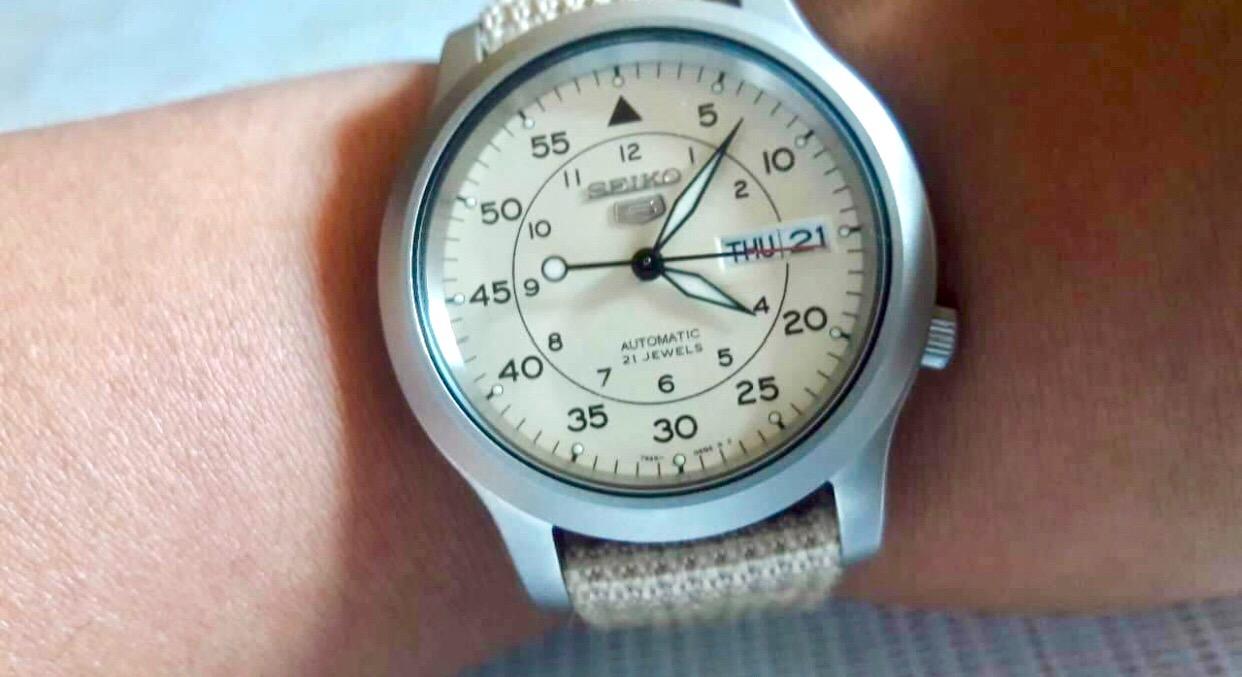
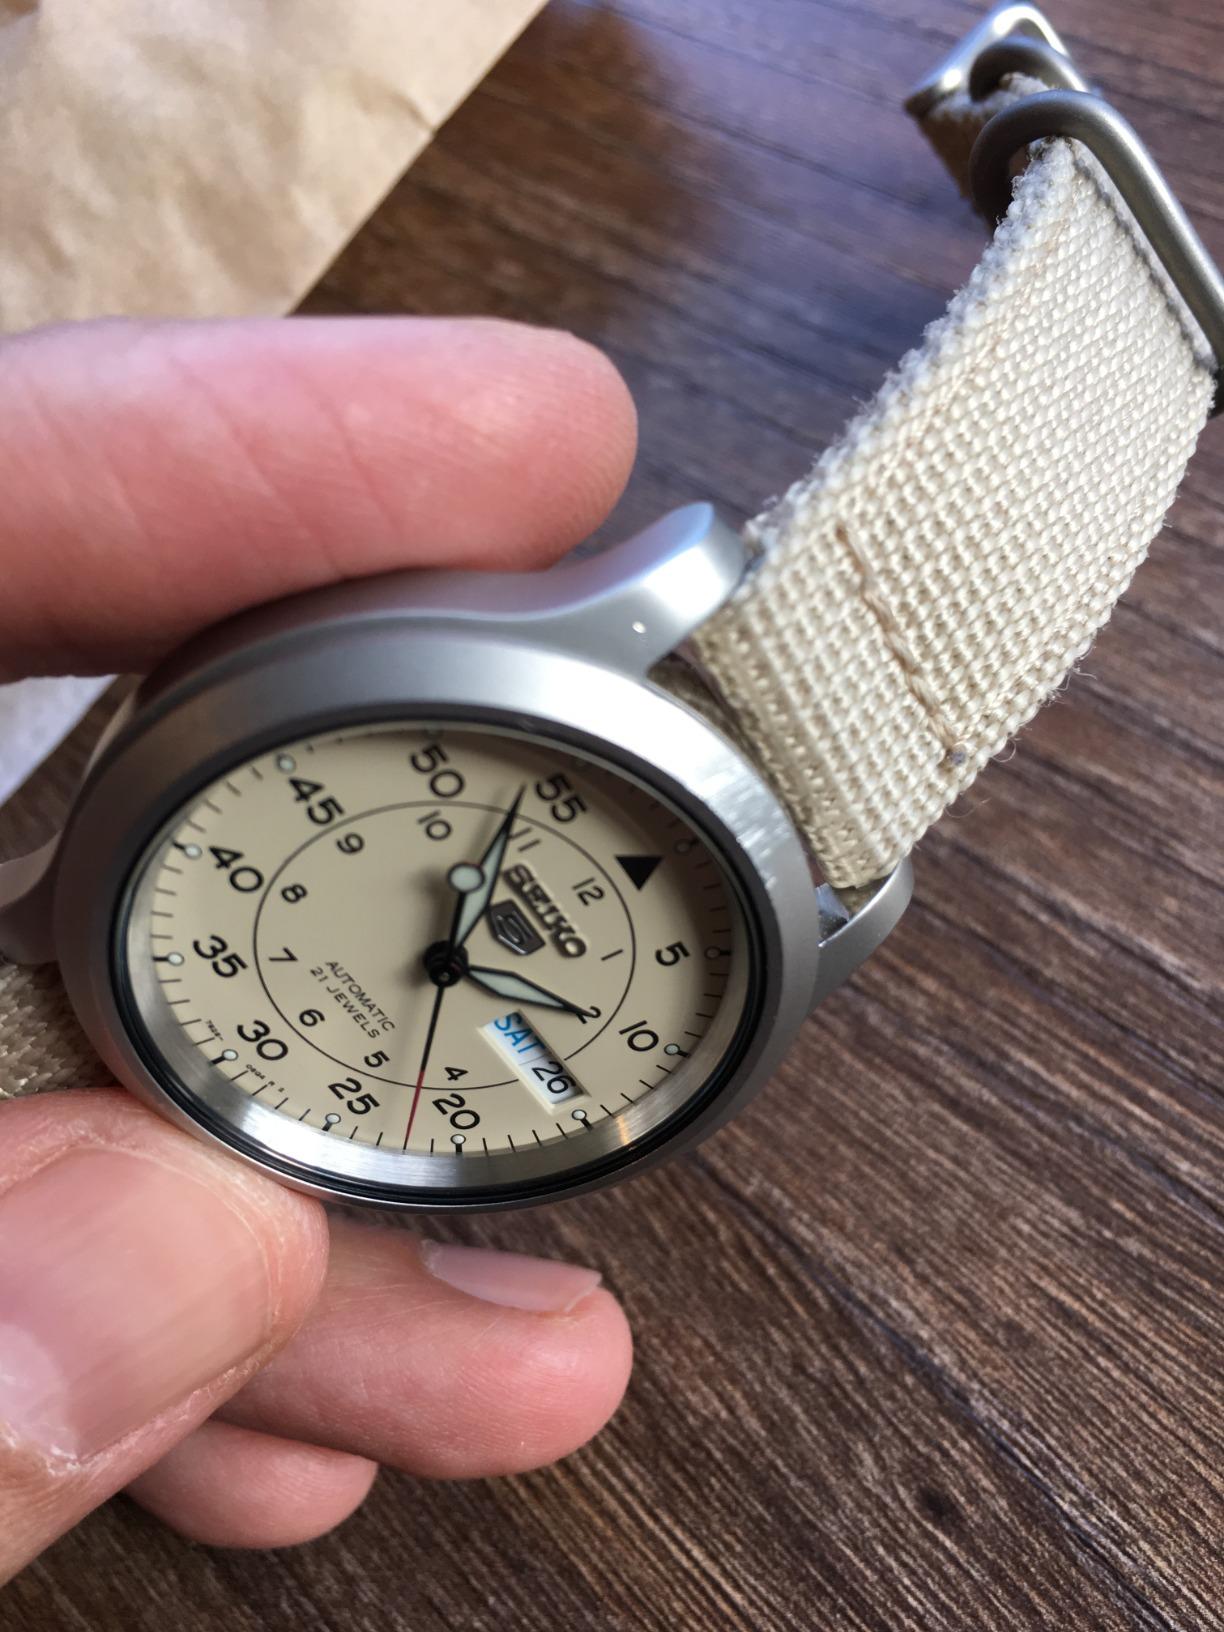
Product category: accessories_watch
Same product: yes